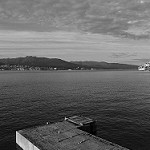
Label: B & W